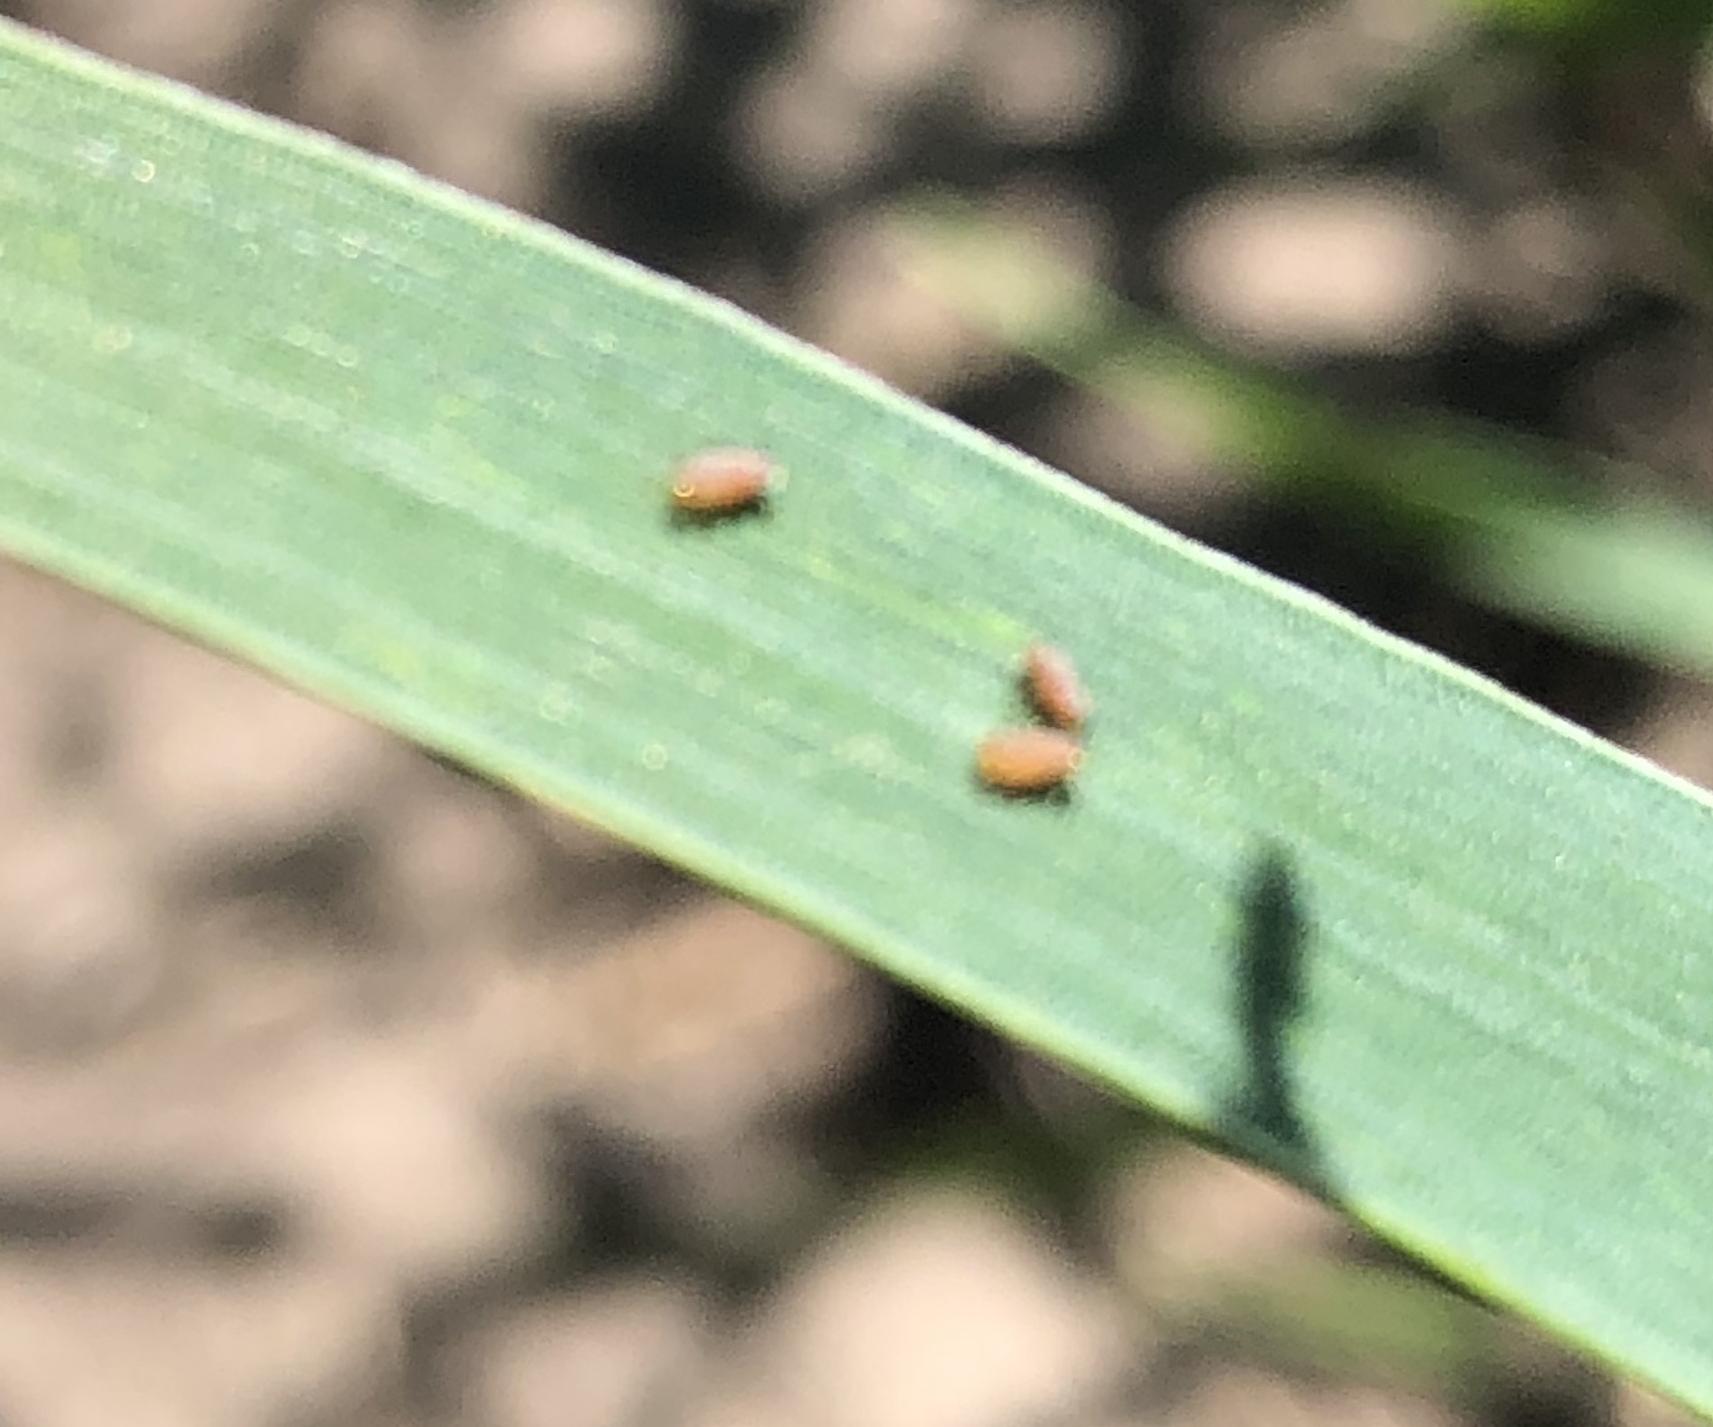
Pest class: english_grain_aphid